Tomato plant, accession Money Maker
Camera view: bottom (45 deg); turntable rotation: 120 degrees
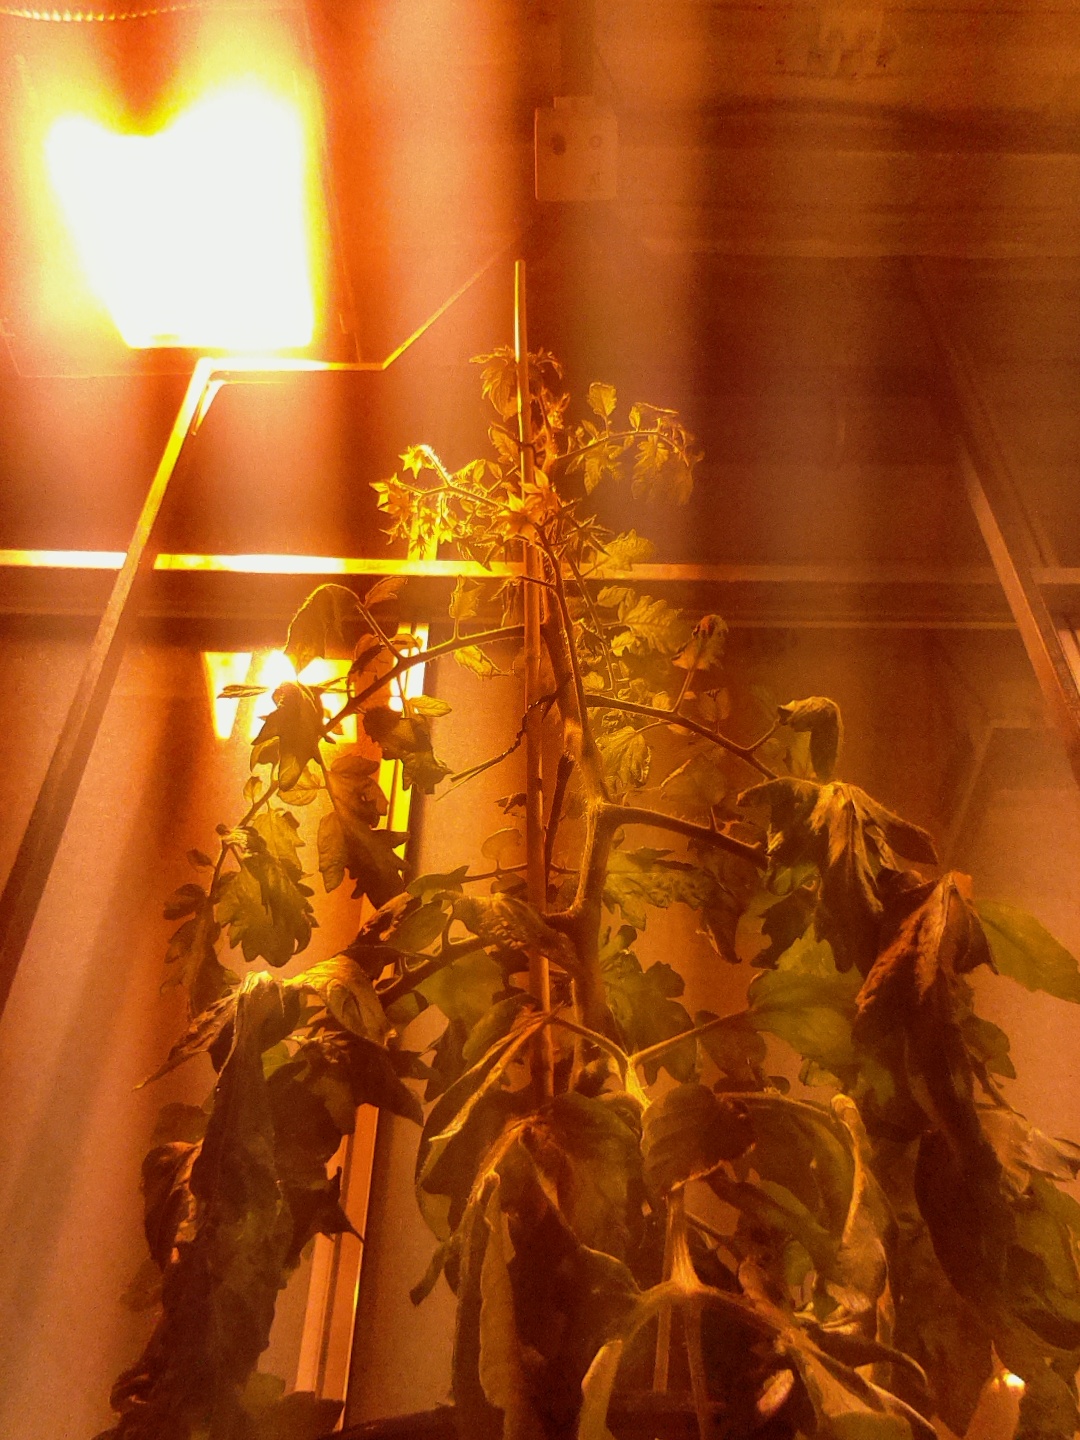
BBCH growth stage 69: End of flowering, 90%-100% of flowers open, more petals falling